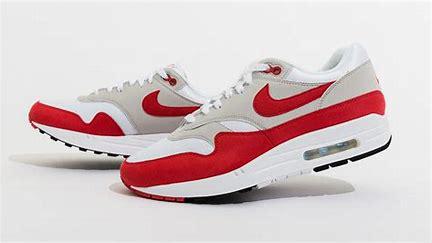
Brand: Nike
Model: Air Max 1 G